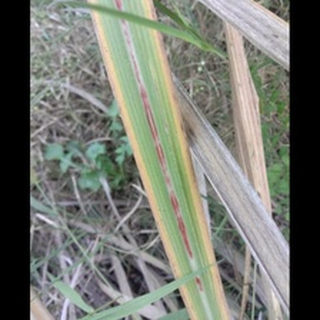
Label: sugarcane_red_rot